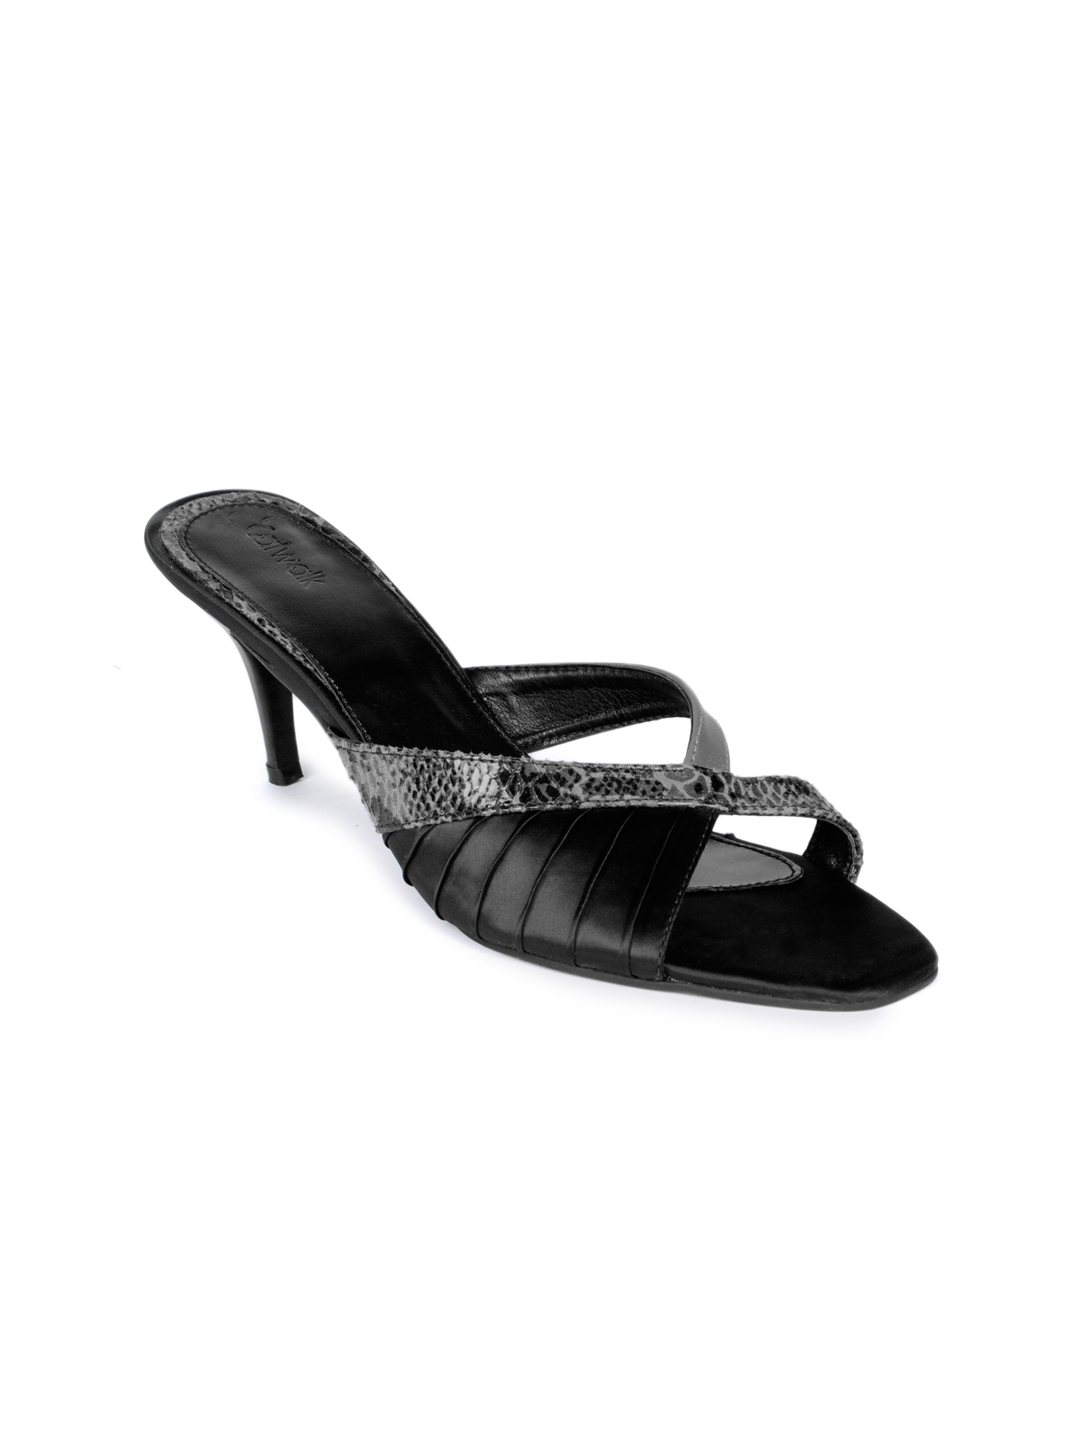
Catwalk Women Black Heels
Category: Footwear / Shoes / Heels
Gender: Women
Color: Black
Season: Winter 2015
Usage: Casual